Mark Wexler

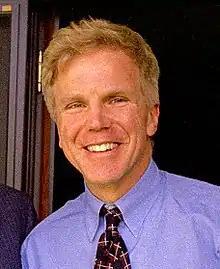
Wexler in 2015

Mark Simon Wexler (born 1955) is an American documentary filmmaker and photojournalist.